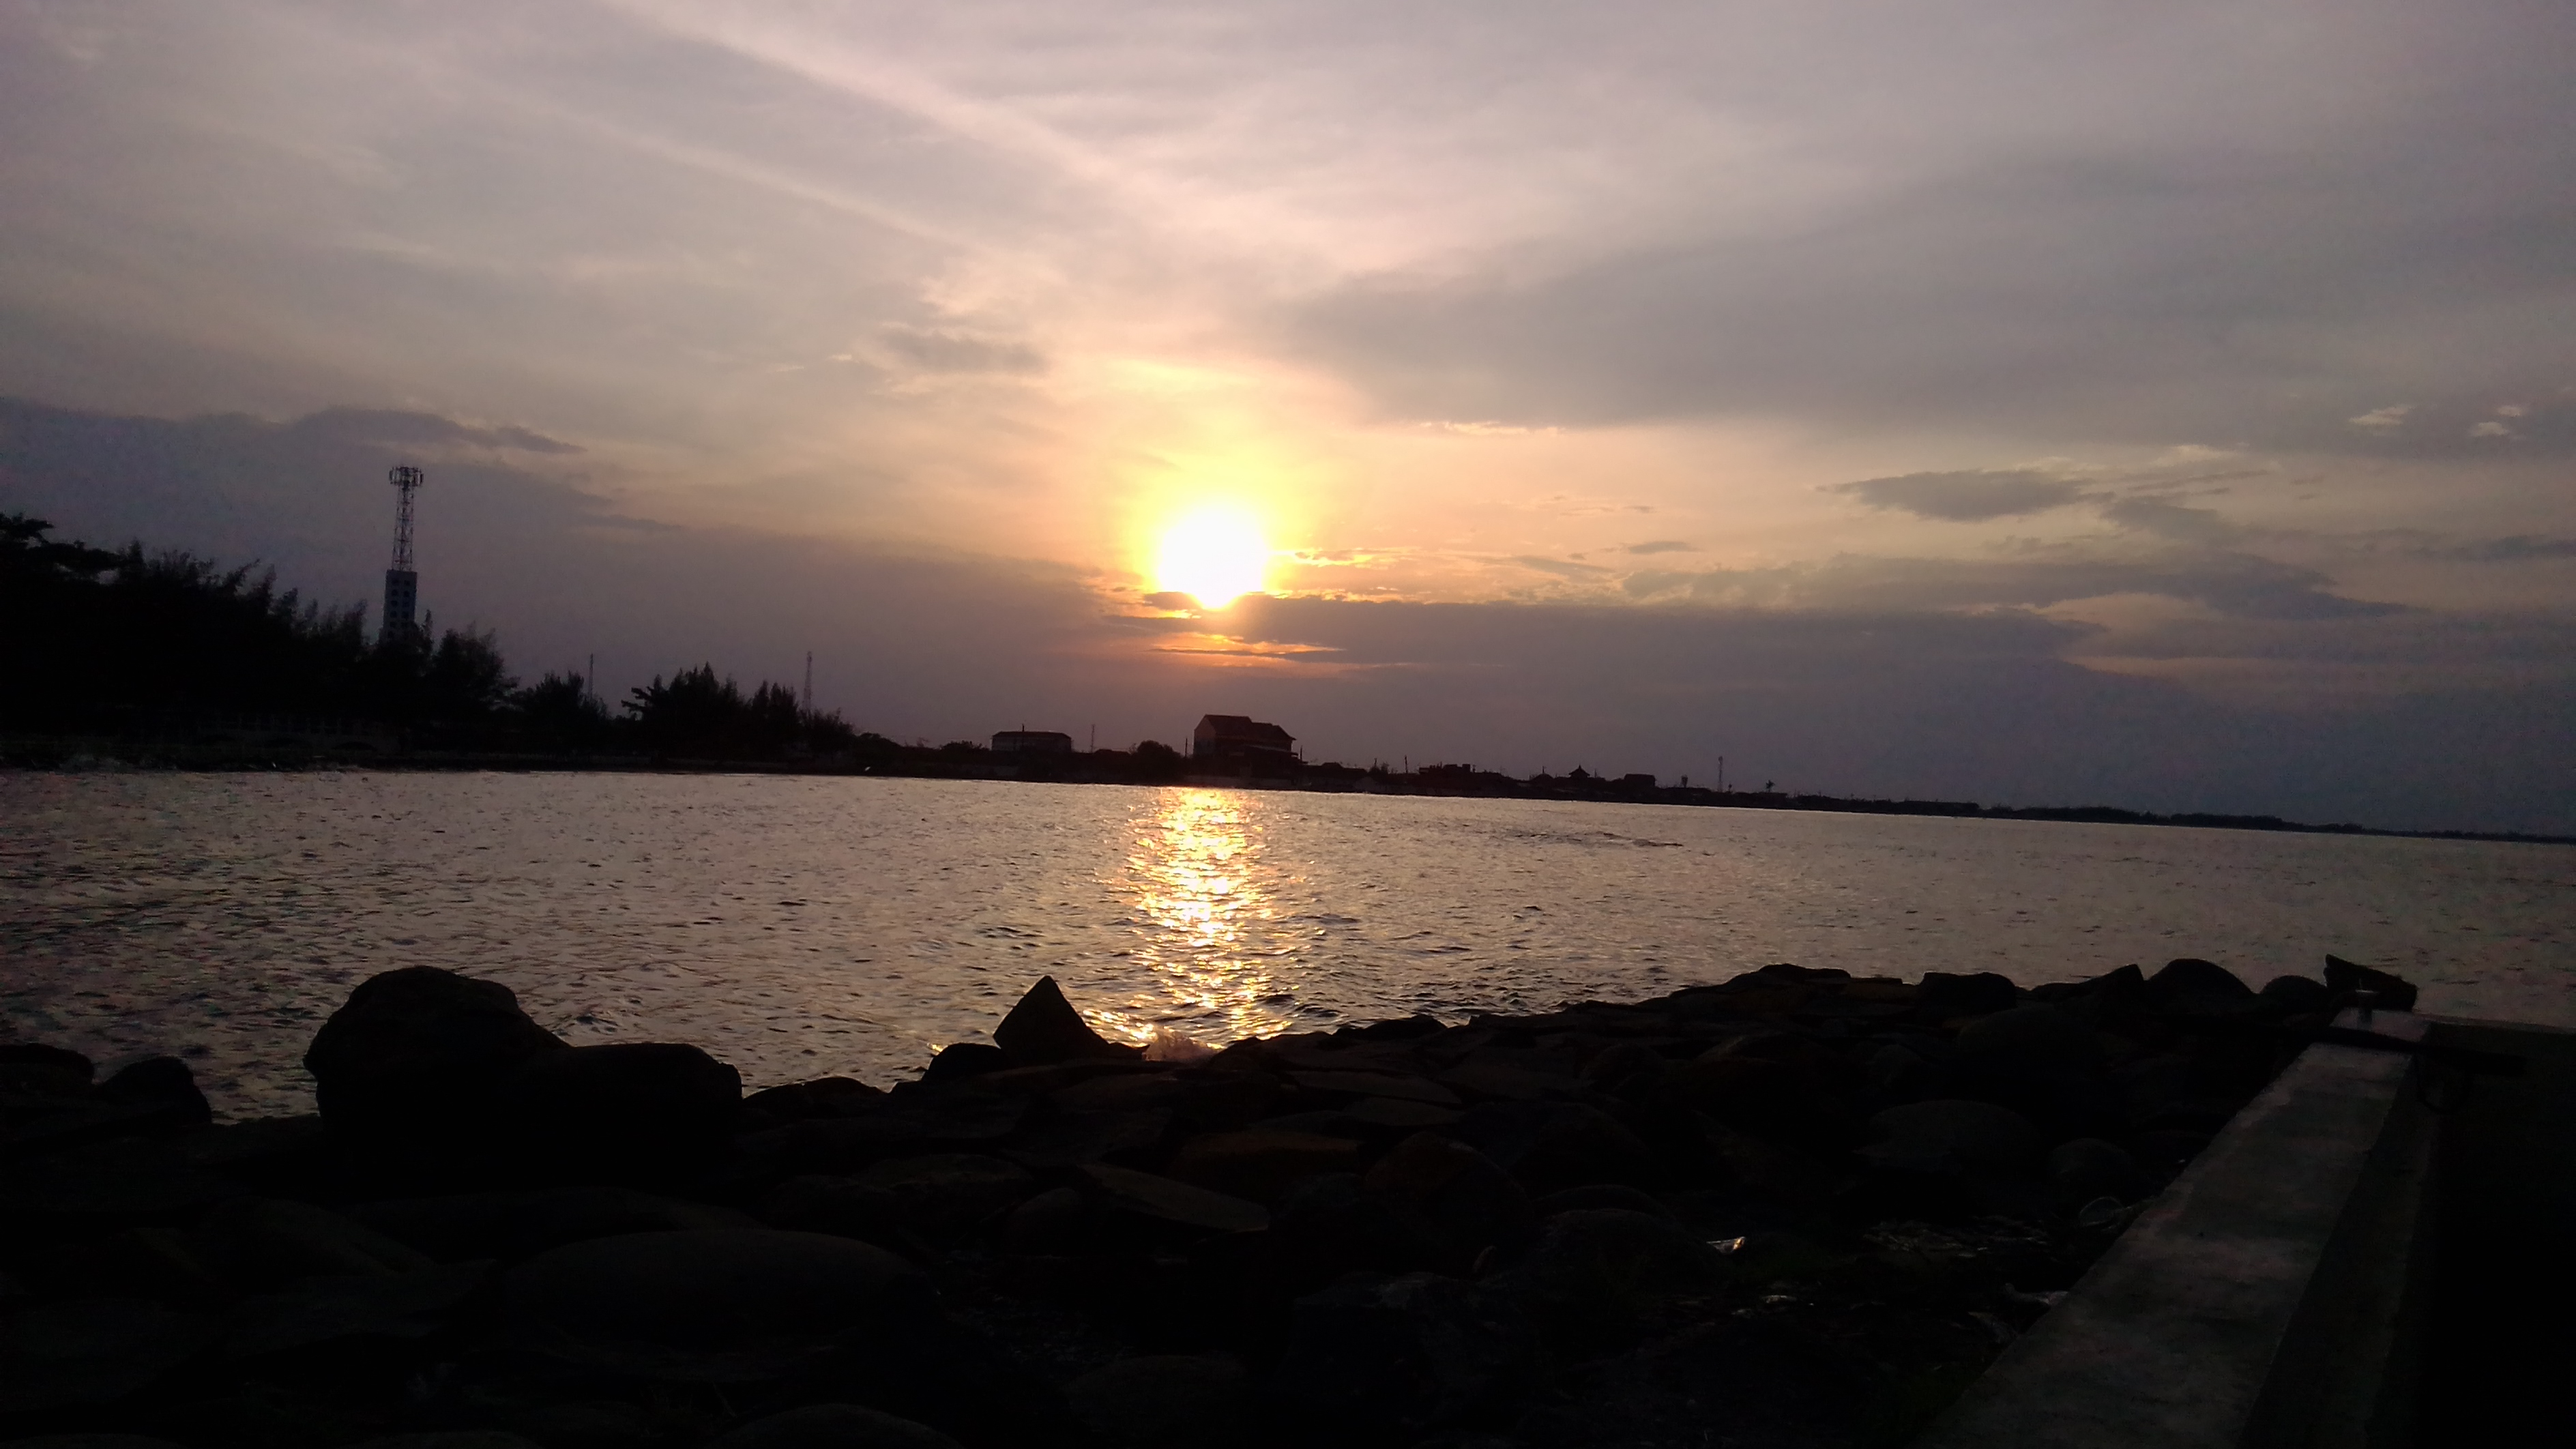
sea, tree, water, horizon, cloud, sky, sun, sunrise, sunset, sunlight, morning, shore, lake, dawn, river, dusk, evening, reflection, calm, reservoir, loch, afterglow